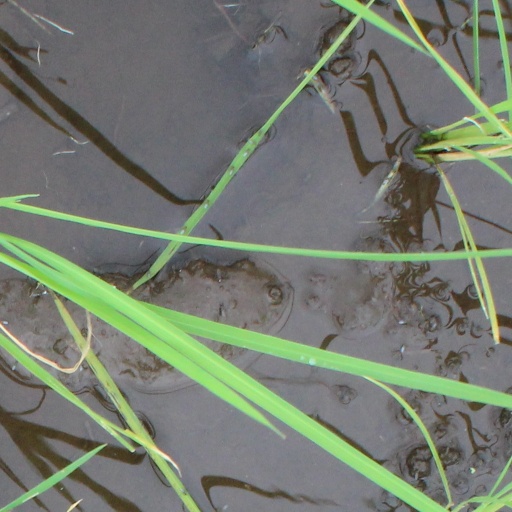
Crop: rice